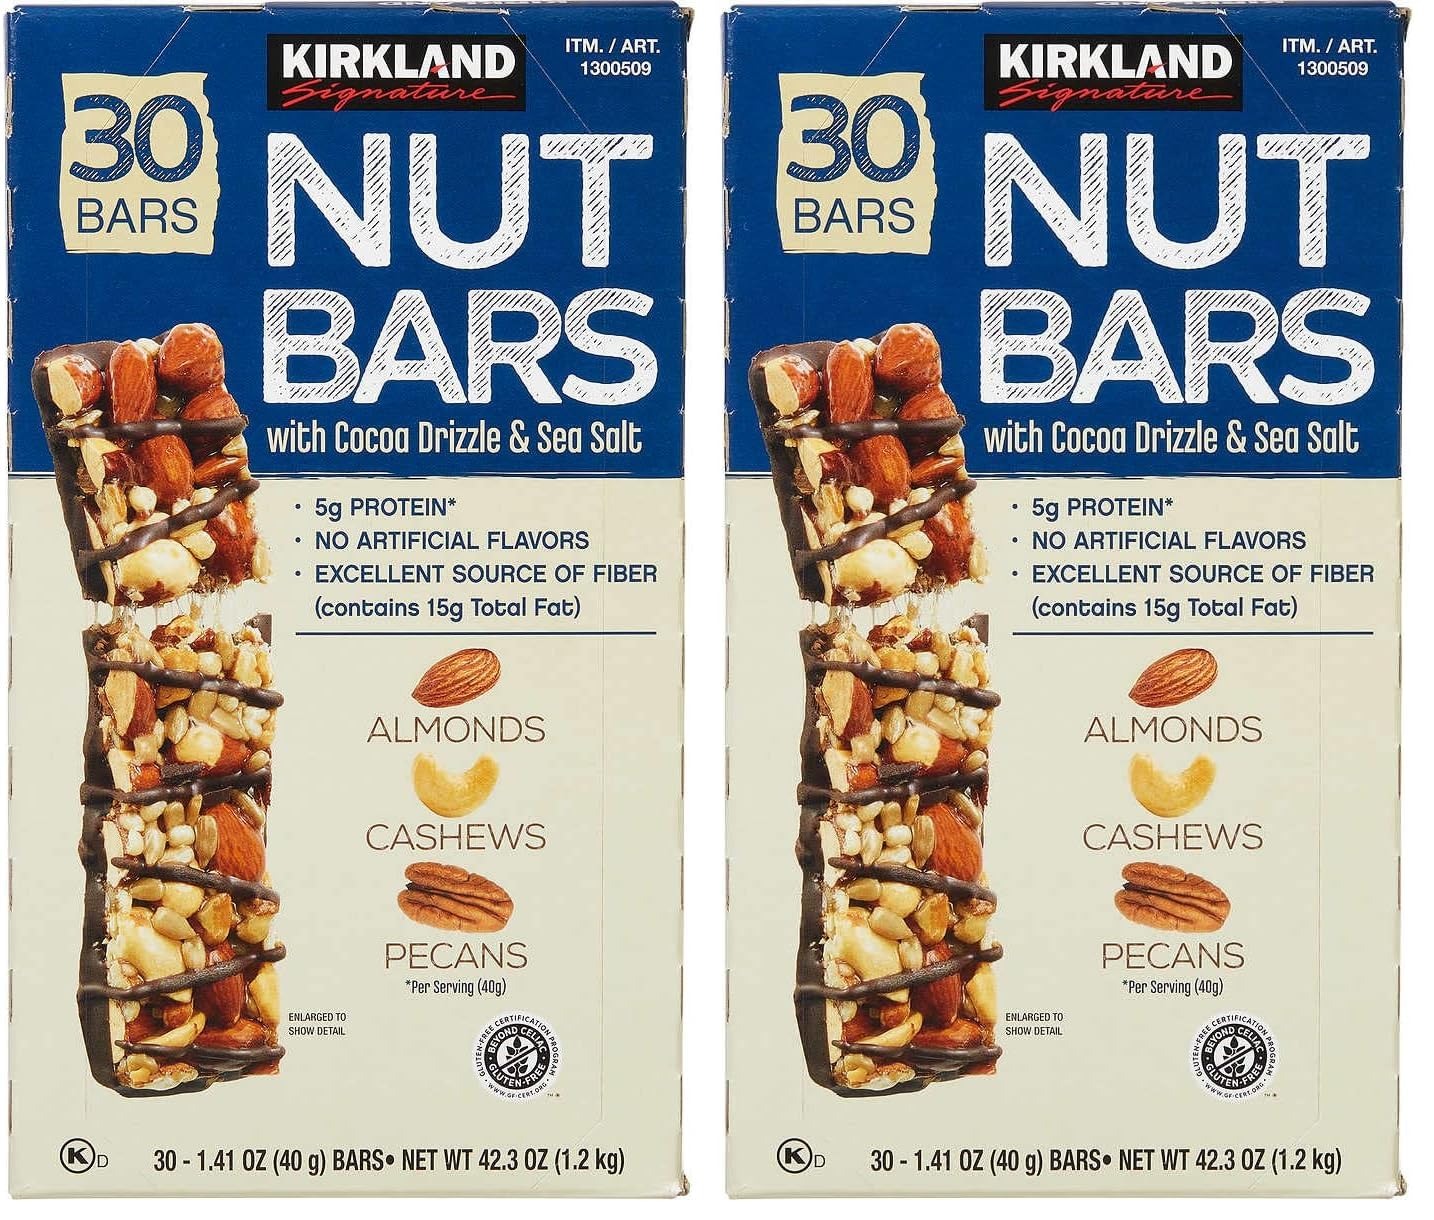
Item Name: KIRKLAND SIGNATURE Nut Bars 30Count (2.64 Lbs), 42.3 Oz (096619215607) (Pack of 2)
Bullet Point 1: The information below is per-pack only
Bullet Point 2: Includes: Kirkland Signature Nut bars 1.4 oz, 30-count
Bullet Point 3: Excellent Source of fiber.No artificial flavors
Bullet Point 4: 6 g protein
Bullet Point 5: Kirkland Signature Nut bars 30Count (2.64 lbs), 42.3 Oz
Value: 84.6
Unit: Ounce

Price: 17.99